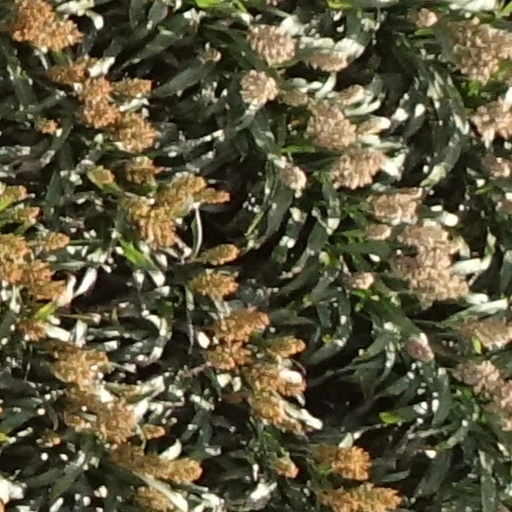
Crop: sorghum